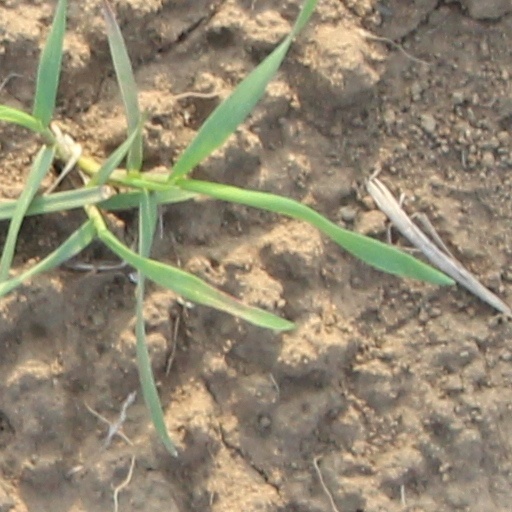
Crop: wheat